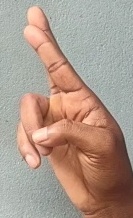
ASL sign: R